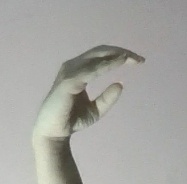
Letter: jeem